James Moore (bishop)

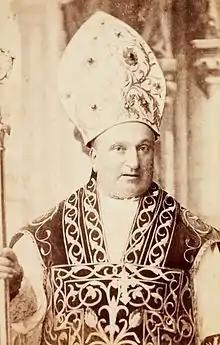
James Moore. Photograph by (c. 1888–89).

James Moore (29 June 1834 – 26 June 1904) was a Bishop of Ballarat, Victoria (Australia).